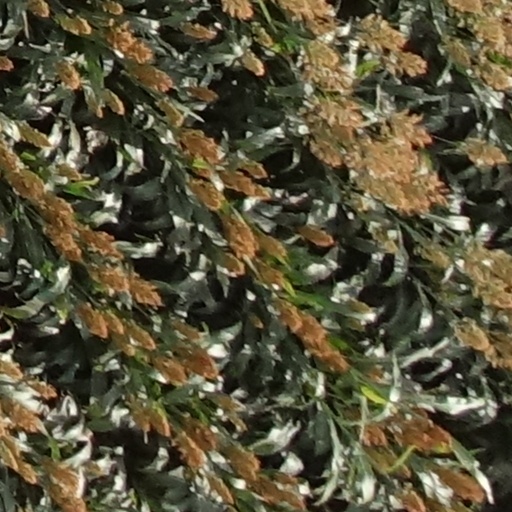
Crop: sorghum